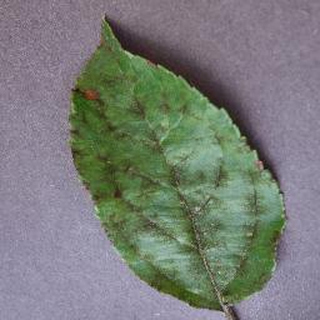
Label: apple_apple_scab